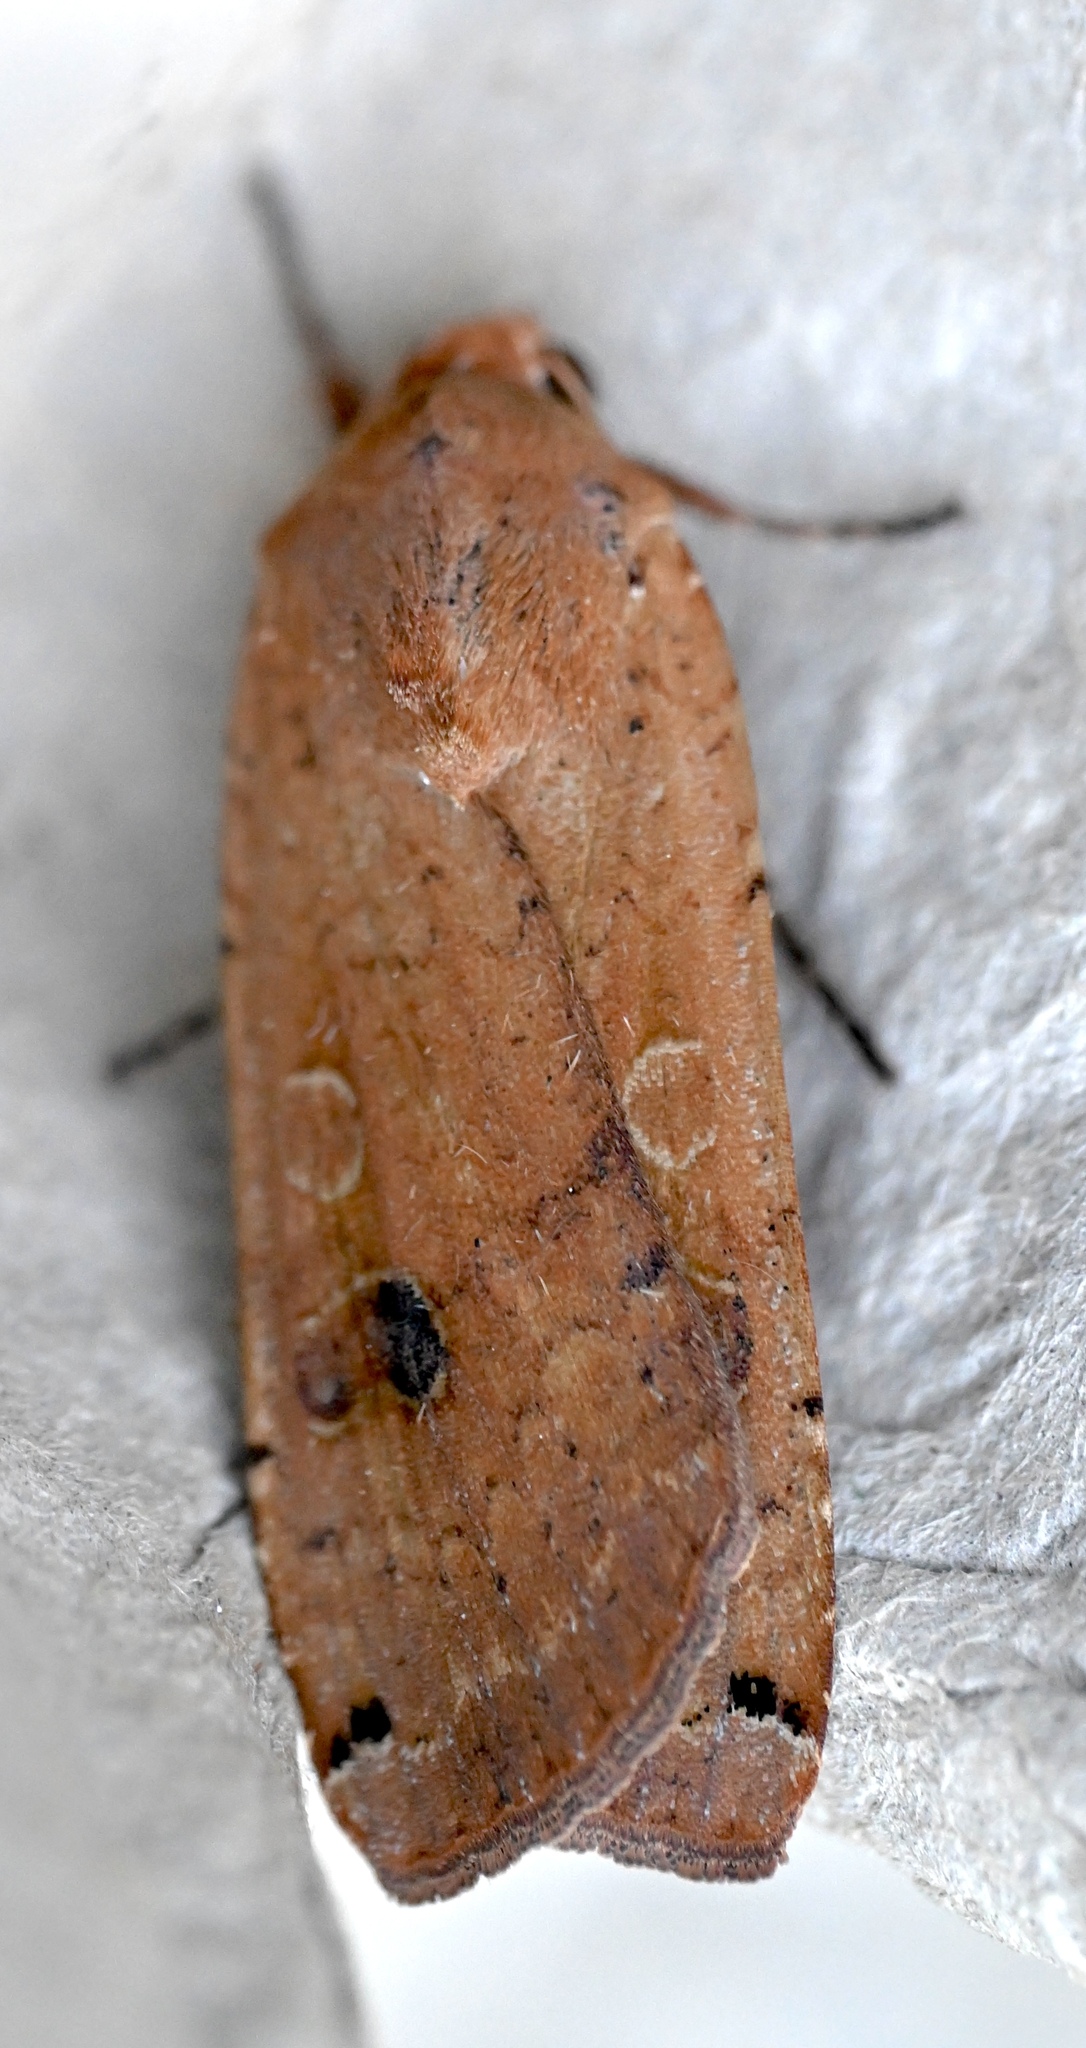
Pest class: cutworms